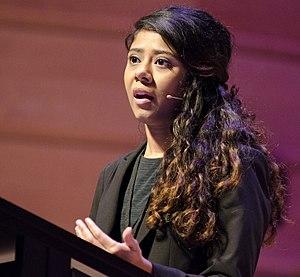
Sarah Haider, née le 27 mars 1991 à Karachi, est une femme de lettres, conférencière, militante politique et féministe américano-pakistanaise.